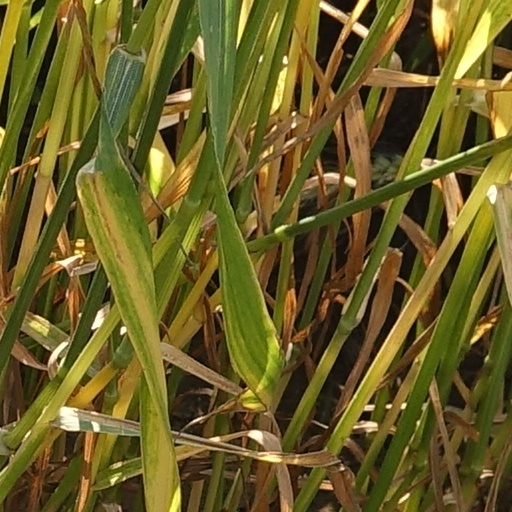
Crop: wheat